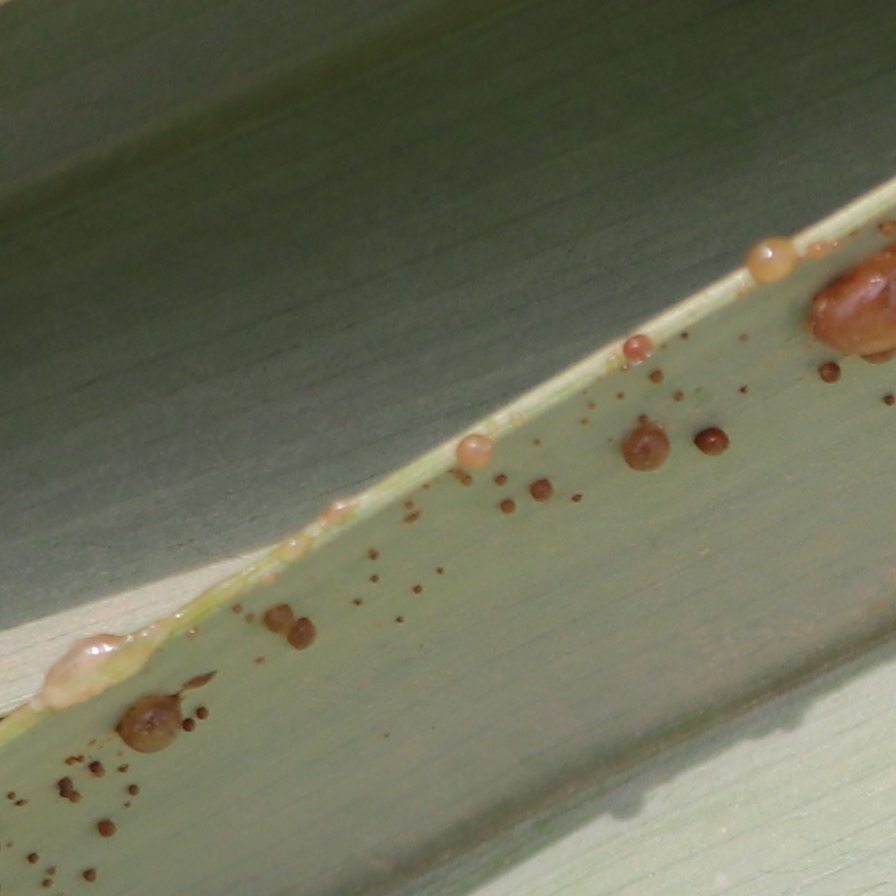
Label: Honey